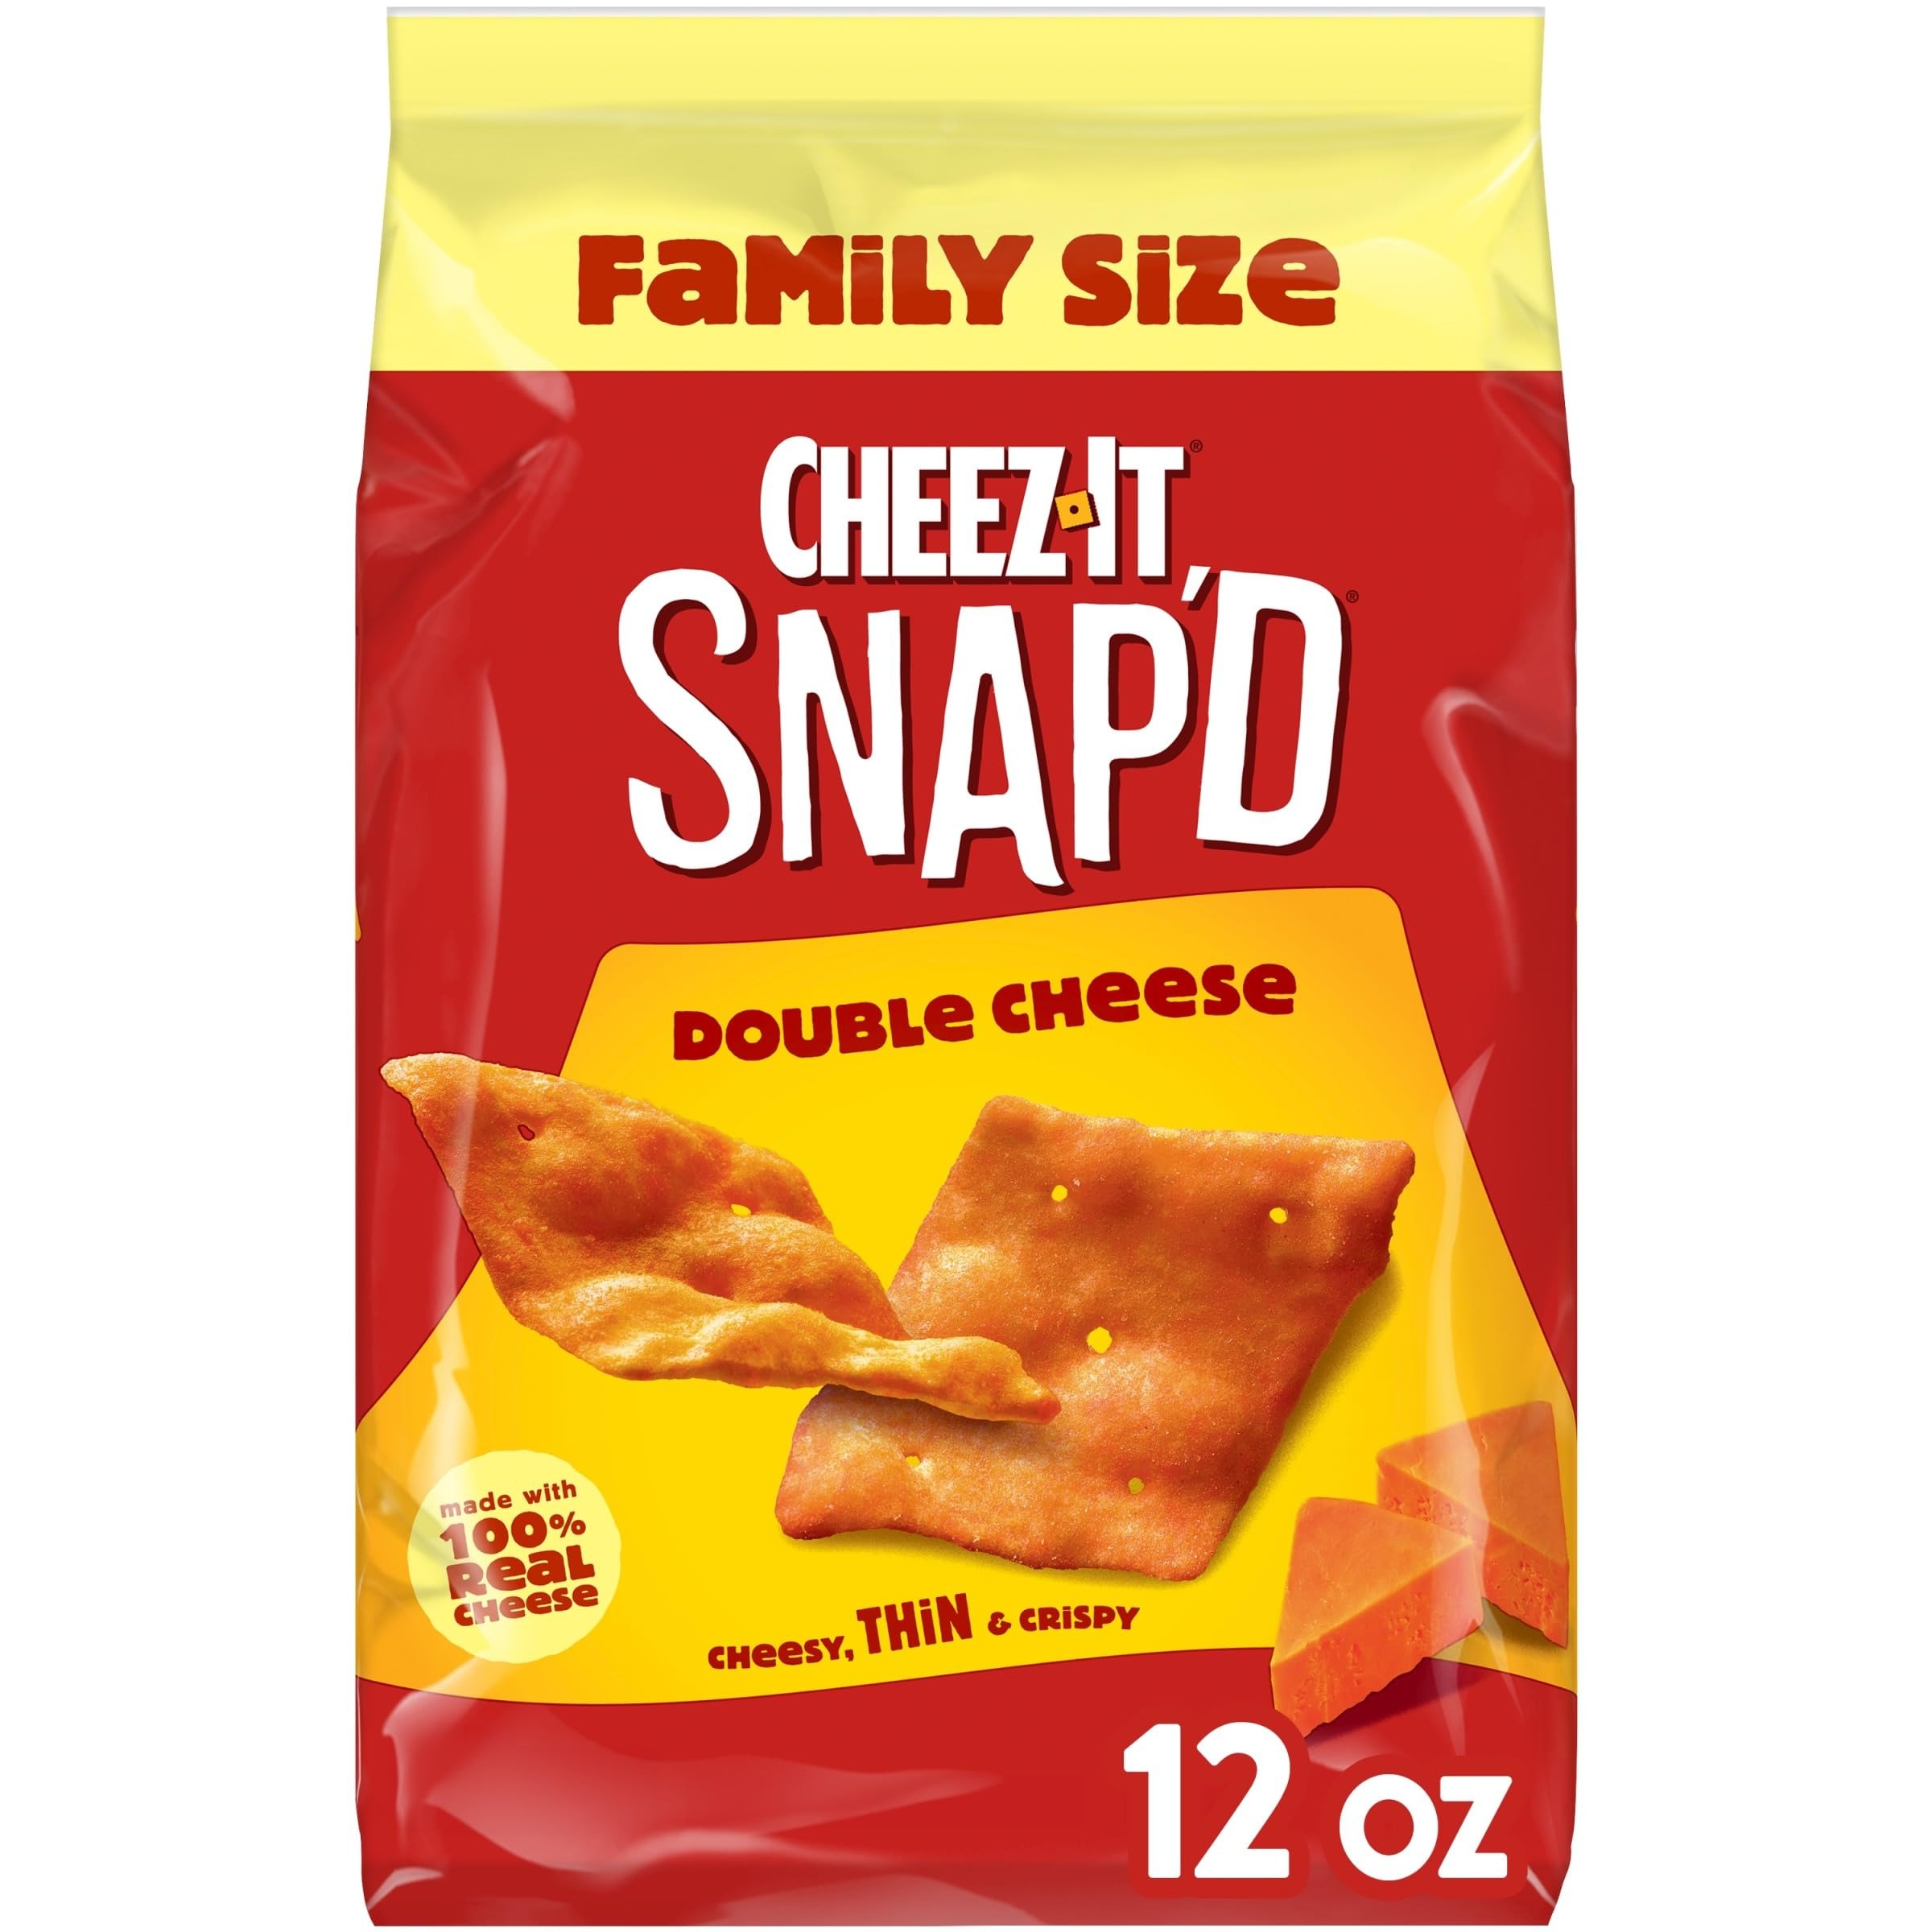
Item Name: Cheez-It Snap'd Cheese Cracker Chips, Thin Crisps, Lunch Snacks, Family Size, Double Cheese, 12oz Bag (1 Bag)
Bullet Point 1: Irresistible double cheese flavor baked in thin and crispy cheese cracker chips
Bullet Point 2: Turn up the cheese volume with the satisfying crunch of Cheez-It Snap'd snacks; Big cheese taste, inside and out
Bullet Point 3: Made with 100% real cheese inside and out; Kosher dairy; Contains wheat, milk, and soy ingredients
Bullet Point 4: An on-the-go snack; Ideal for road trips, lunch snacks, at the game, or as an afternoon snack; Pack in lunchboxes and backpacks​
Bullet Point 5: Includes 1, 12oz family-size bag of ready-to-eat cheese cracker chips; Packaged for freshness and great taste
Value: 12.0
Unit: Ounce

Price: 5.28